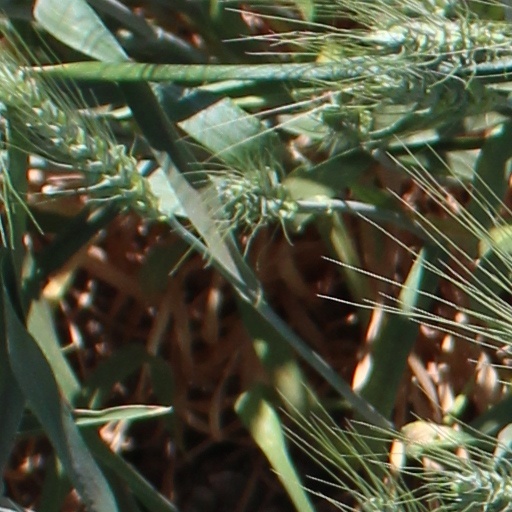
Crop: wheat